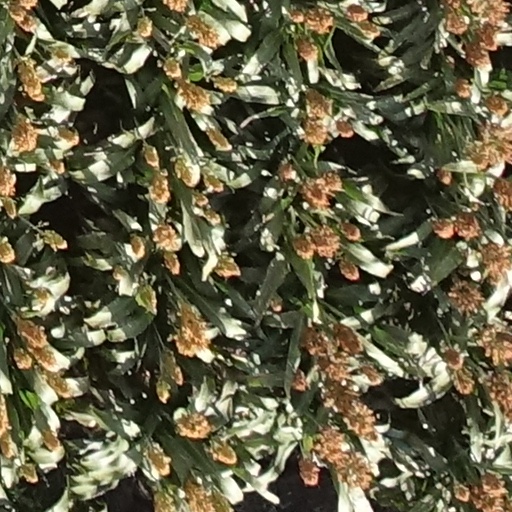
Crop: sorghum